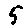
Label: 5